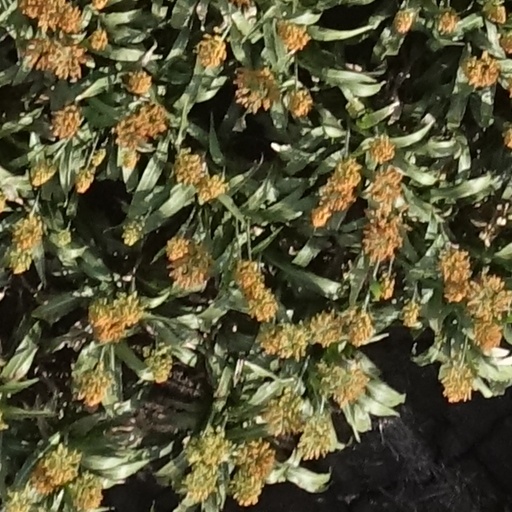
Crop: sorghum